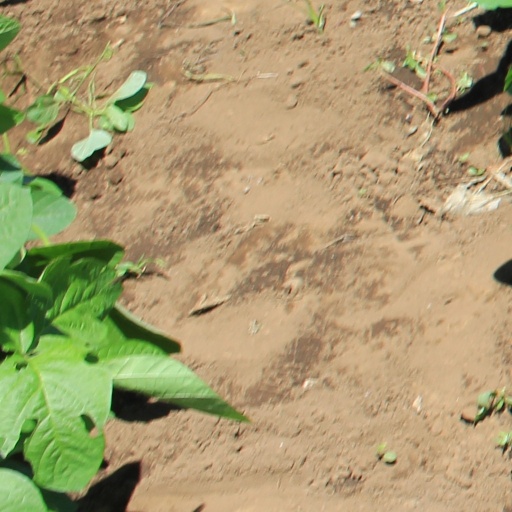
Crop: soybean